Flora of Italy

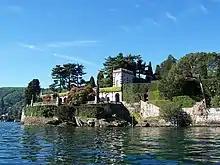
The gardens of Isola Bella, Stresa

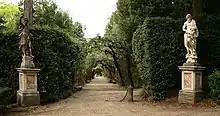
Boboli Gardens, Florence

The most important botanical gardens and arboretums in Italy are: